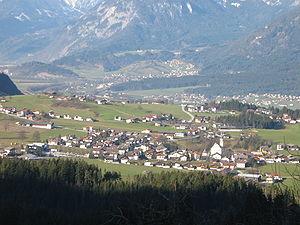
Reith im Alpbachtal est une commune autrichienne du district de Kufstein dans le Tyrol.